Burnham Park (Baguio)

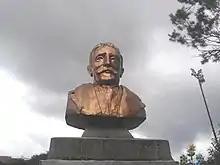
Bust of Daniel Burnham at Burnham Park

Burnham Park was built on the grassy valley called "Baguio meadow" of the Ibaloi settlement of Kafagway, present-day downtown Baguio. The park was envisioned by American architect Daniel Hudson Burnham as part of a larger plan for the city of Baguio in 1905. After having presented the preliminary plans for Baguio and the capital city of Manila, Burnham left the task of interpreting such plans to William E. Parsons.